Anthony Brown (Maryland politician)

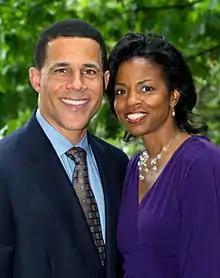
Lieutenant Governor Brown and Karmen Walker Brown in May 2011

Brown married Patricia Arzuaga in 1993, and they had two children, Rebecca and Jonathan, before their divorce in 2009. Jonathan was adopted.